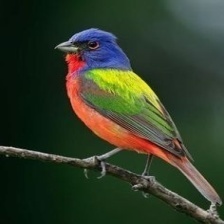
Species: PAINTED BUNTING
Scientific name: PASSERINA CIRIS
ImageNet parent category: indigo_bunting